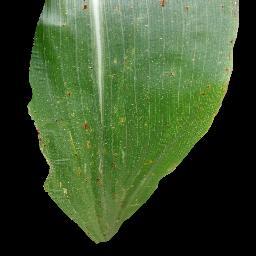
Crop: corn
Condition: (maize)_common_rust